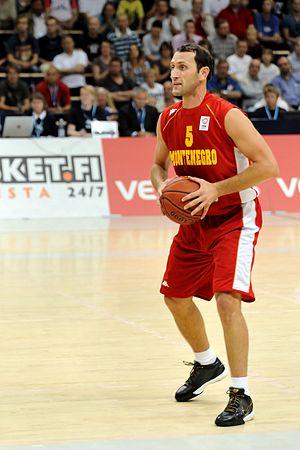
Goran Jeretin, né le 17 septembre 1979, à Nikšić, en République socialiste du Monténégro, est un joueur monténégrin de basket-ball. Il évolue au poste de meneur.